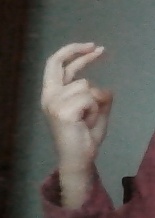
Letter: zay